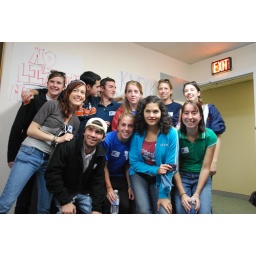
Virginia Young Democrats from across the state came to the Northern Virginia field office in Fairfax on October 4, 2008.Virginia Young Democrats from across the state came to the Northern Virginia field office in Fairfax on October 4, 2008.Virginia Young Democrats from across the state came to the Northern Virginia field office in Fairfax on October 4, 2008.